Kitwood

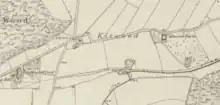
Map of Kitwood from 1870, showing the then newly built Kitwood Farm to the east

First mentioned in AD 1403 as "kyteswode" meaning the Kite('s) wood from Old English " 'cýta' " and " 'wudu' ". The actual woodland that is referred to stood somewhere near where Kitwood Plantation is nowadays.